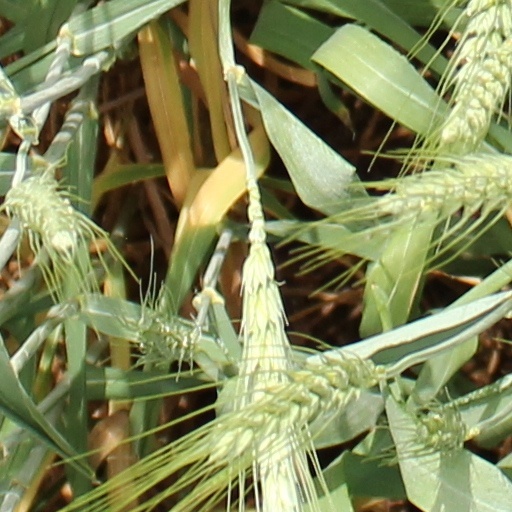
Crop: wheat